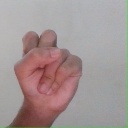
अक्षर: स